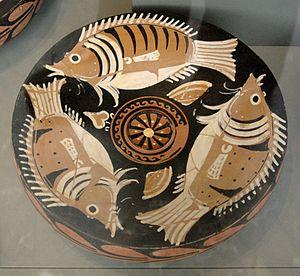
Plat à poisson apulien à figures rouges, v. 340 av. J.-C.
La cuisine napolitaine possède des racines qui remontent à l'Antiquité grecque et romaine. Elle a été enrichie, au cours des siècles, par l'apport des différentes cultures qui ont, tour à tour, dominé la ville et son arrière-pays. La créativité des Napolitains eux-mêmes a été cruciale dans le développement d'une variété de plats et de recettes qui composent aujourd'hui le patrimoine culinaire parthénopéen.
Le groupe des vases funéraires apuliens peints est un complexe cohérent de 29 vases, plat, assiettes, fragments de vases et groupes de fragments. Ces pièces font partie de la collection d'antiquités de l'Altes Museum de Berlin. L'ensemble consiste en vases en partie surdimensionnés et précieux, richement ornés avec des figures du « style riche » de la céramique à figures rouges d'Apulie. Des pièces de qualité moyenne ou inférieure les accompagnent. Ces pièces proviennent vraisemblablement de la fouille sauvage d'une tombe pendant la deuxième moitié du XXᵉ siècle.